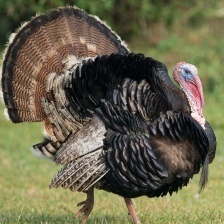
Species: WILD TURKEY
Scientific name: MELEAGRIS GALLOPAVO